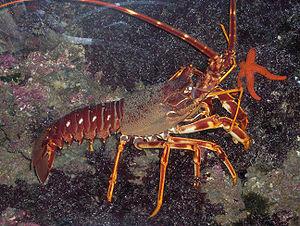
Les Achelata sont un infra-ordre de crustacés décapodes du groupe des Reptantia, qui comprend notamment les langoustess et cigales de mer.
Palinurus est un genre de langoustes.
Les Palinuridae forment une famille de crustacés décapodes, tous comestibles, plus connus sous le nom de langoustes, même si en France le terme langouste désigne plus particulièrement la Langouste rouge. Ce sont des animaux de belle taille caractérisés par un corps allongé, de longues antennes épineuses et des pinces très atrophiées. Comestibles, les langoustes sont pêchées pour leur chair savoureuse qui en fait un mets de choix et un enjeu économique pour de nombreuses régions côtières. On trouve des langoustes dans toutes les mers tropicales et tempérées, généralement sur les fonds rocheux où elles peuvent trouver des abris, mais les prélèvements excessifs ont souvent provoqué leur raréfaction dans de nombreuses régions.